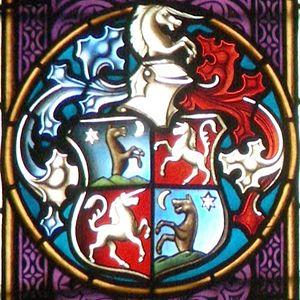
Blason de Étienne Zápolya (? – 25 décembre 1499, Pápa). Italiano: Stemma di Štefan Zápolya (? – 25 dicembre 1499, Pápa). Magyar: Szapolyai István (Zápolya István,